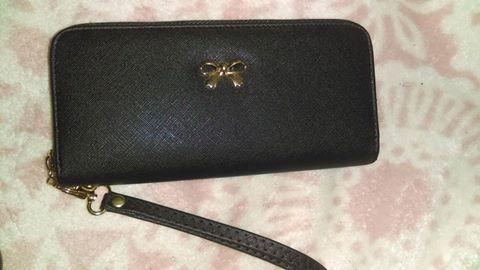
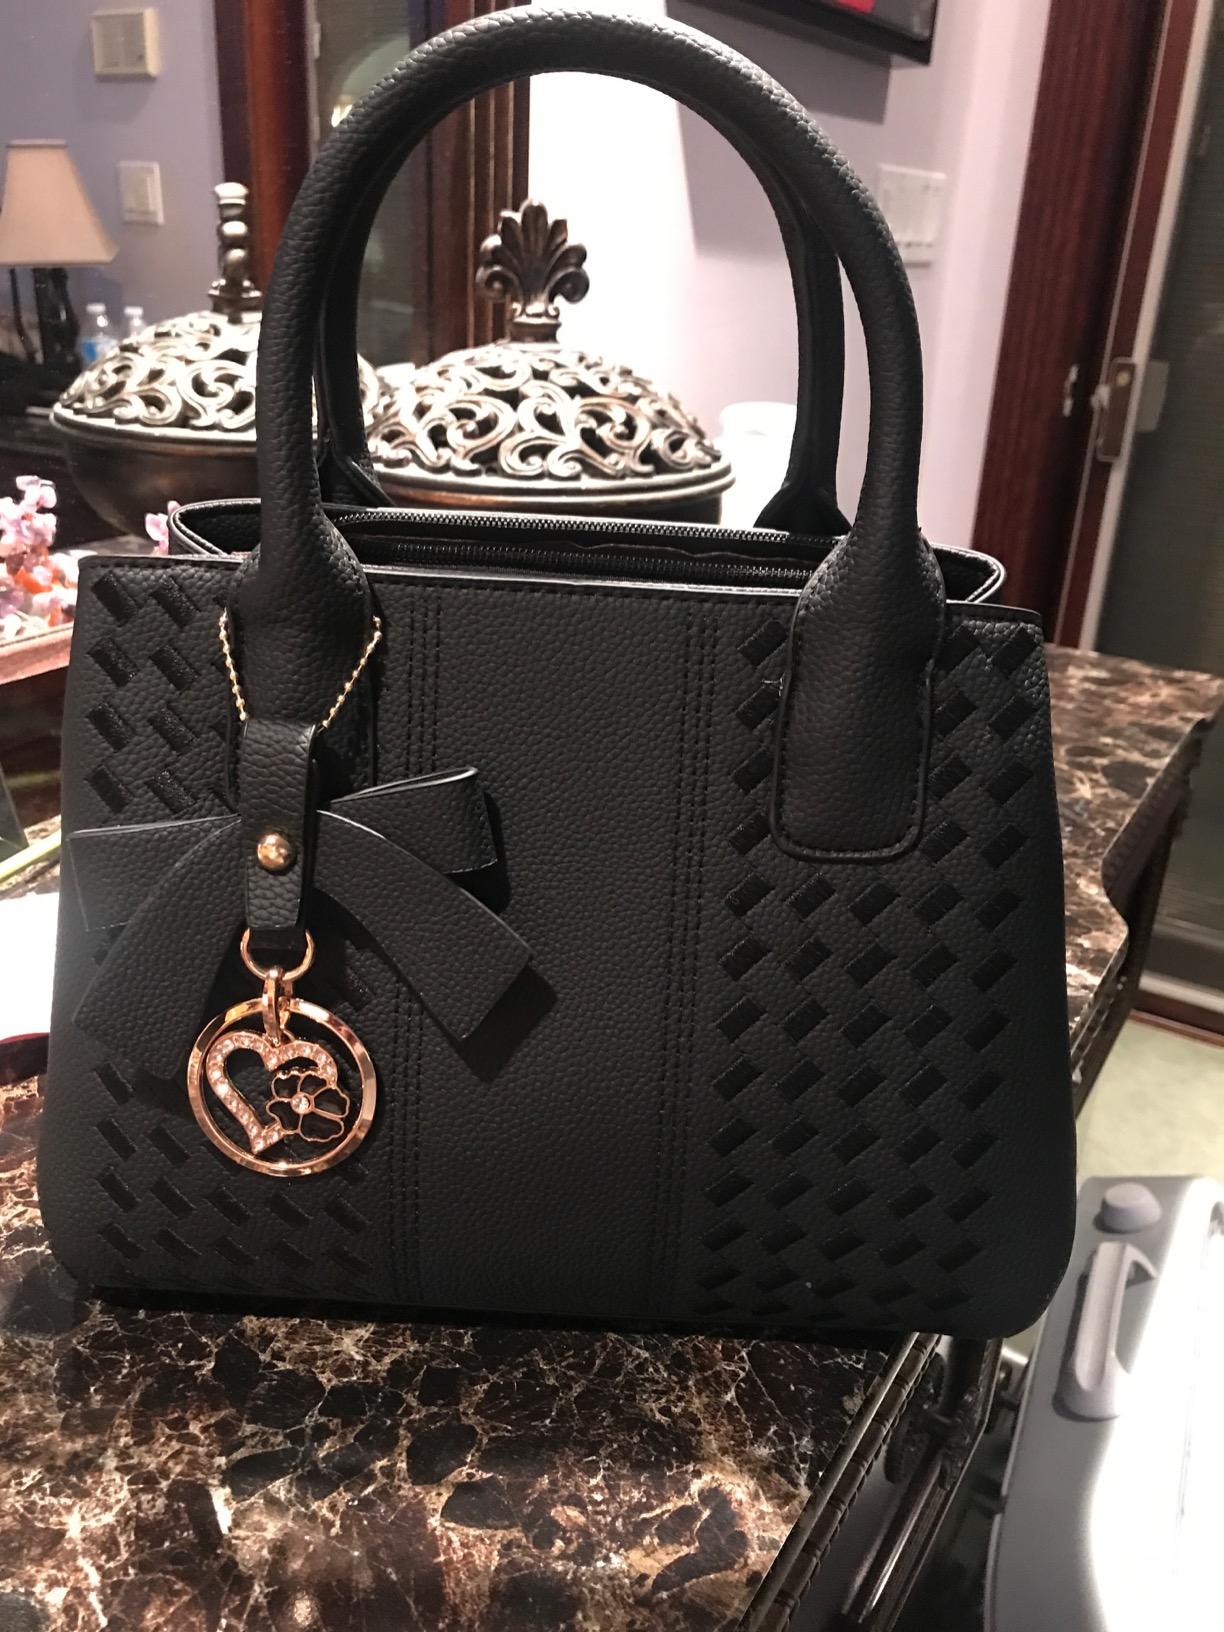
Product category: accessories_handbag
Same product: no